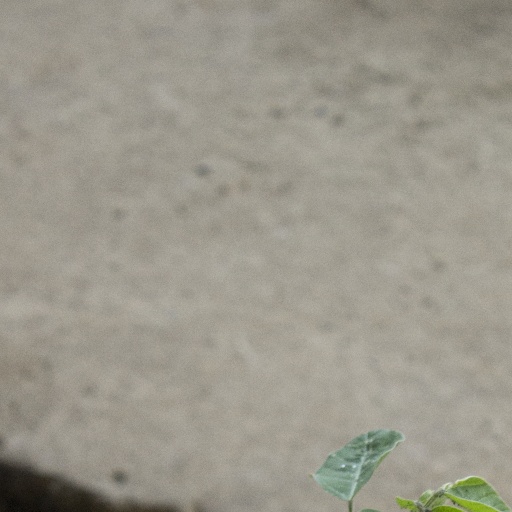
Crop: soybean